KG Mobility

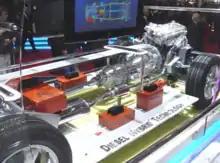
SsangYong's hybrid technology.

In January 2009, after recording a $75.42 million loss, the company was put into receivership. This may have been due to the global economic crisis and shrinking demand. In response to management's plan to cut 2,600 jobs, a third of the workforce, workers at Ssangyong's main factory stopped work and barricaded themselves inside in protest. One elderly worker died from a cerebral hemorrhage within the first 12 days. The strikes grew violent after water, food, electricity, and medicine were withheld from the strikers and police surrounded the building. Strikers threw Molotov cocktails at police while police used electroshock weapons and allegedly dropped corrosive chemicals on the strikers. On 14 August 2009, worker strikes finished at the SsangYong factory and production commenced again after 77 days of disruption. Company employees and analysts have also blamed SAIC for stealing technology related to hybrid vehicles from the company and failing to live up to its promise of continued investment. SAIC denied allegations of technology theft by the company's employees. However, SAIC was charged by the South Korean prosecutor's office for violating company regulations and the South Korean law when it ordered and carried out the transfer of SsangYong's proprietary technology developed with South Korean government funding over to SAIC researchers.